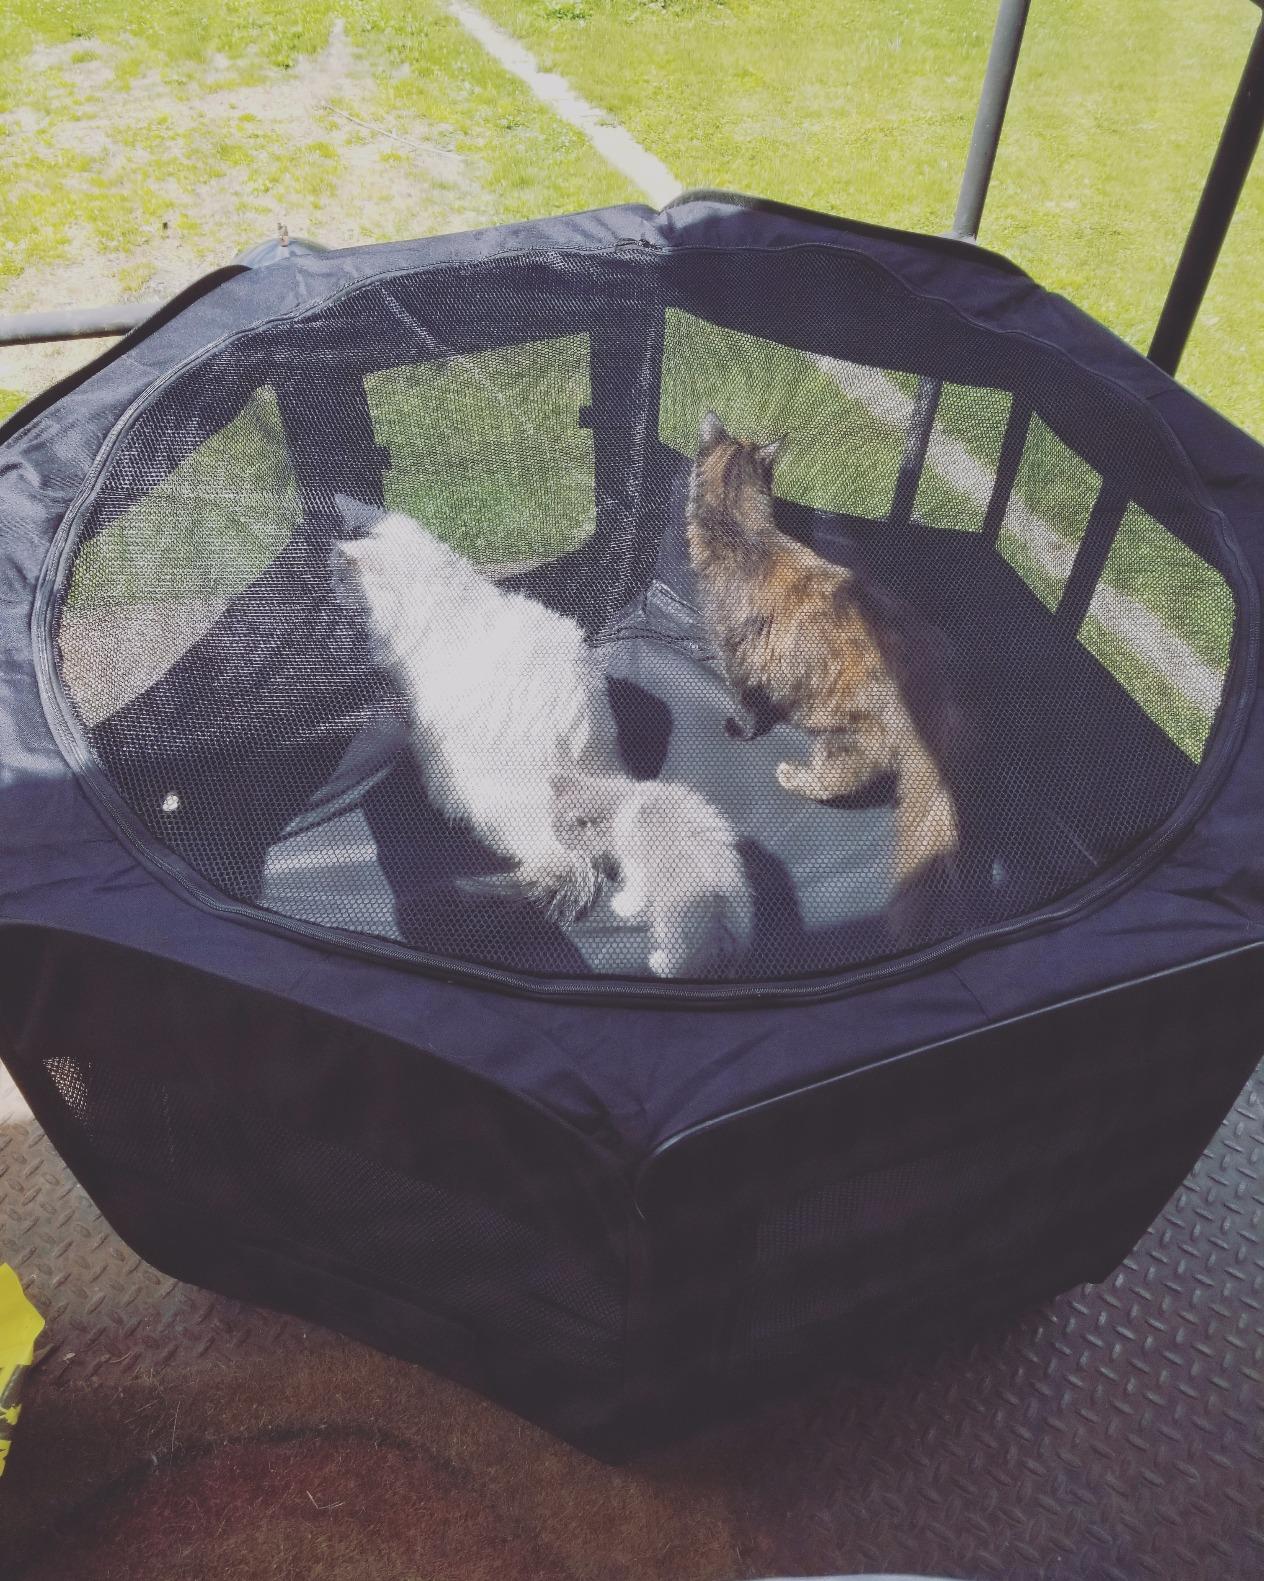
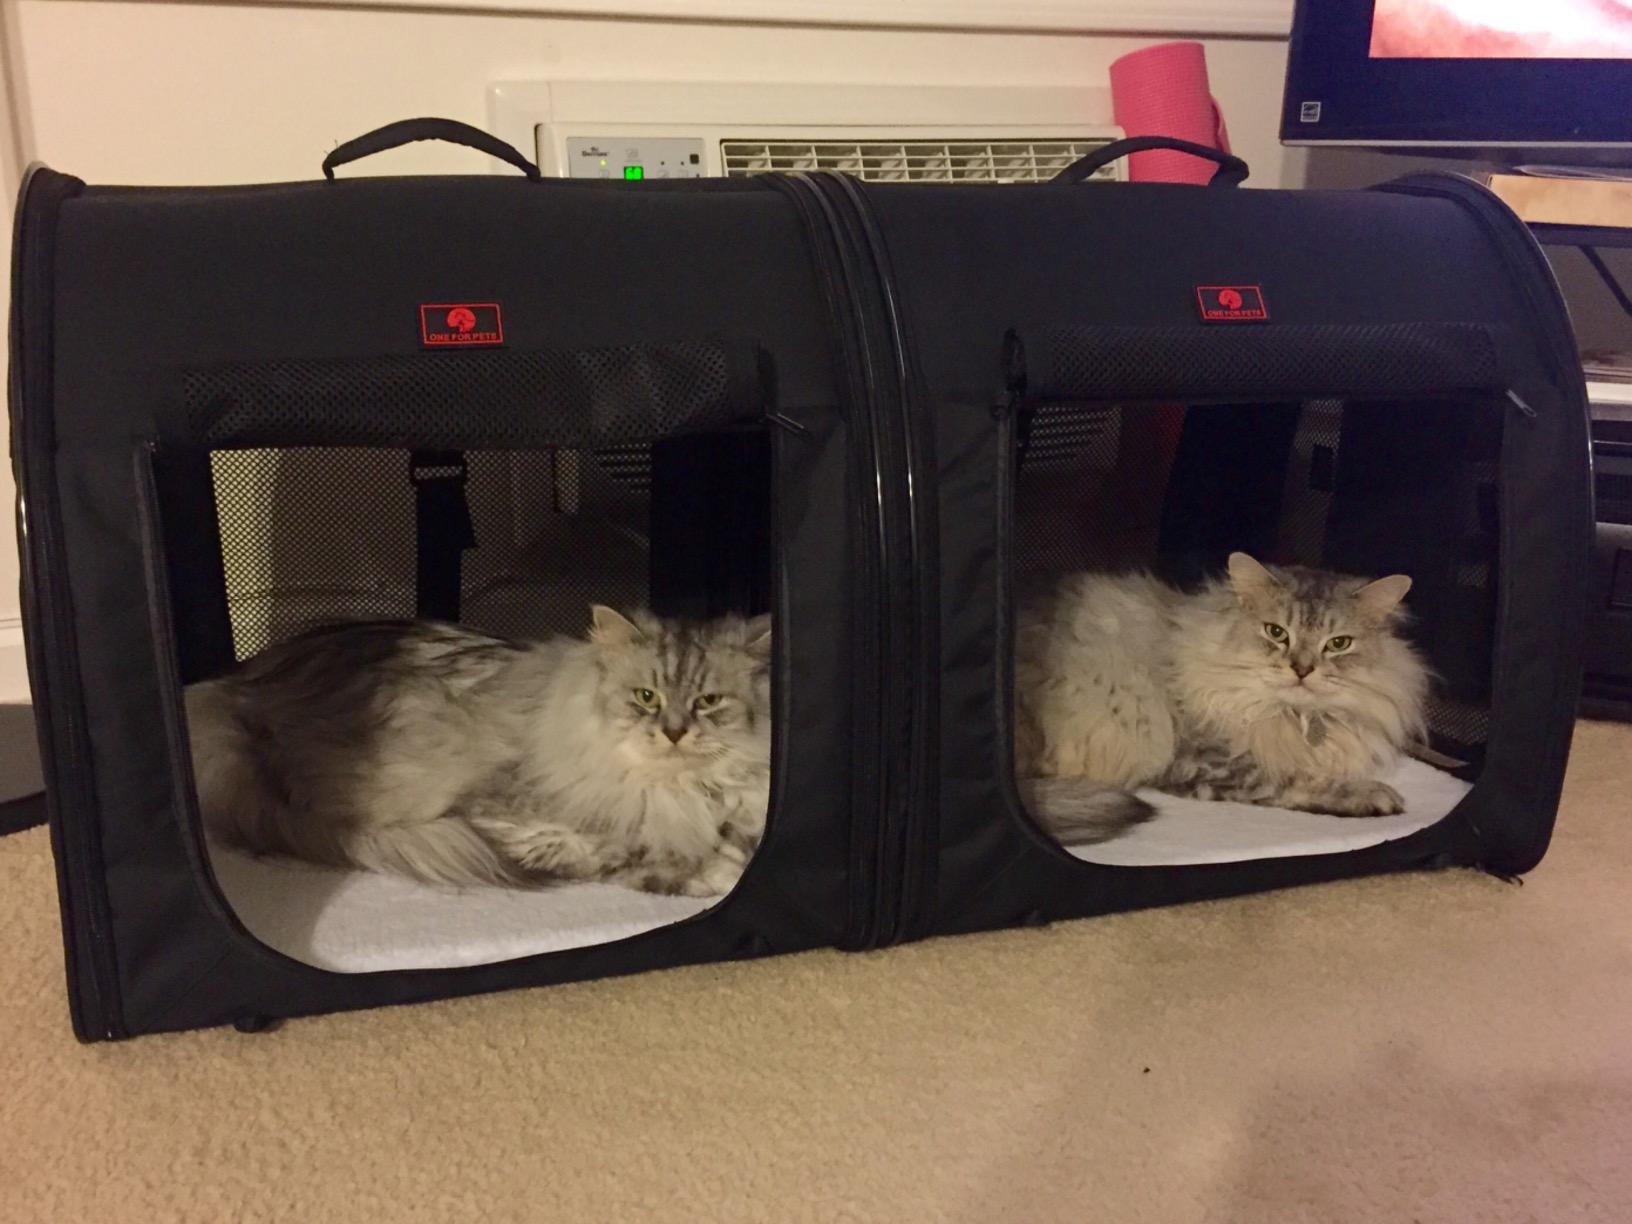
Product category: items_kennel
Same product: no